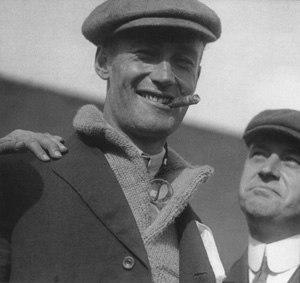
Calbraith Perry Rodgers, né le 12 janvier 1879 à Pittsburgh en Pennsylvanie et mort le 3 avril 1912 au Long Beach en Californie aux États-Unis, est un aviateur américain.